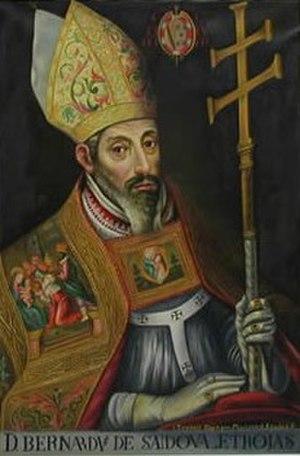
Bernardo de Sandoval y Rojas est un cardinal espagnol du XVIᵉ siècle et du début du XVIIᵉ siècle. Il est l'oncle du cardinal Francisco Gómez Rojas de Sandoval, duc de Lerma.